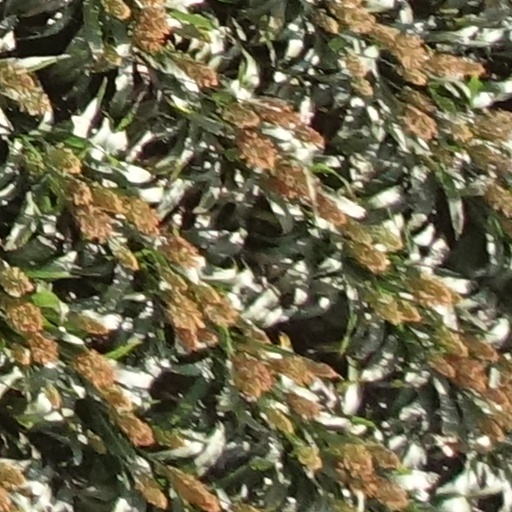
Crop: sorghum